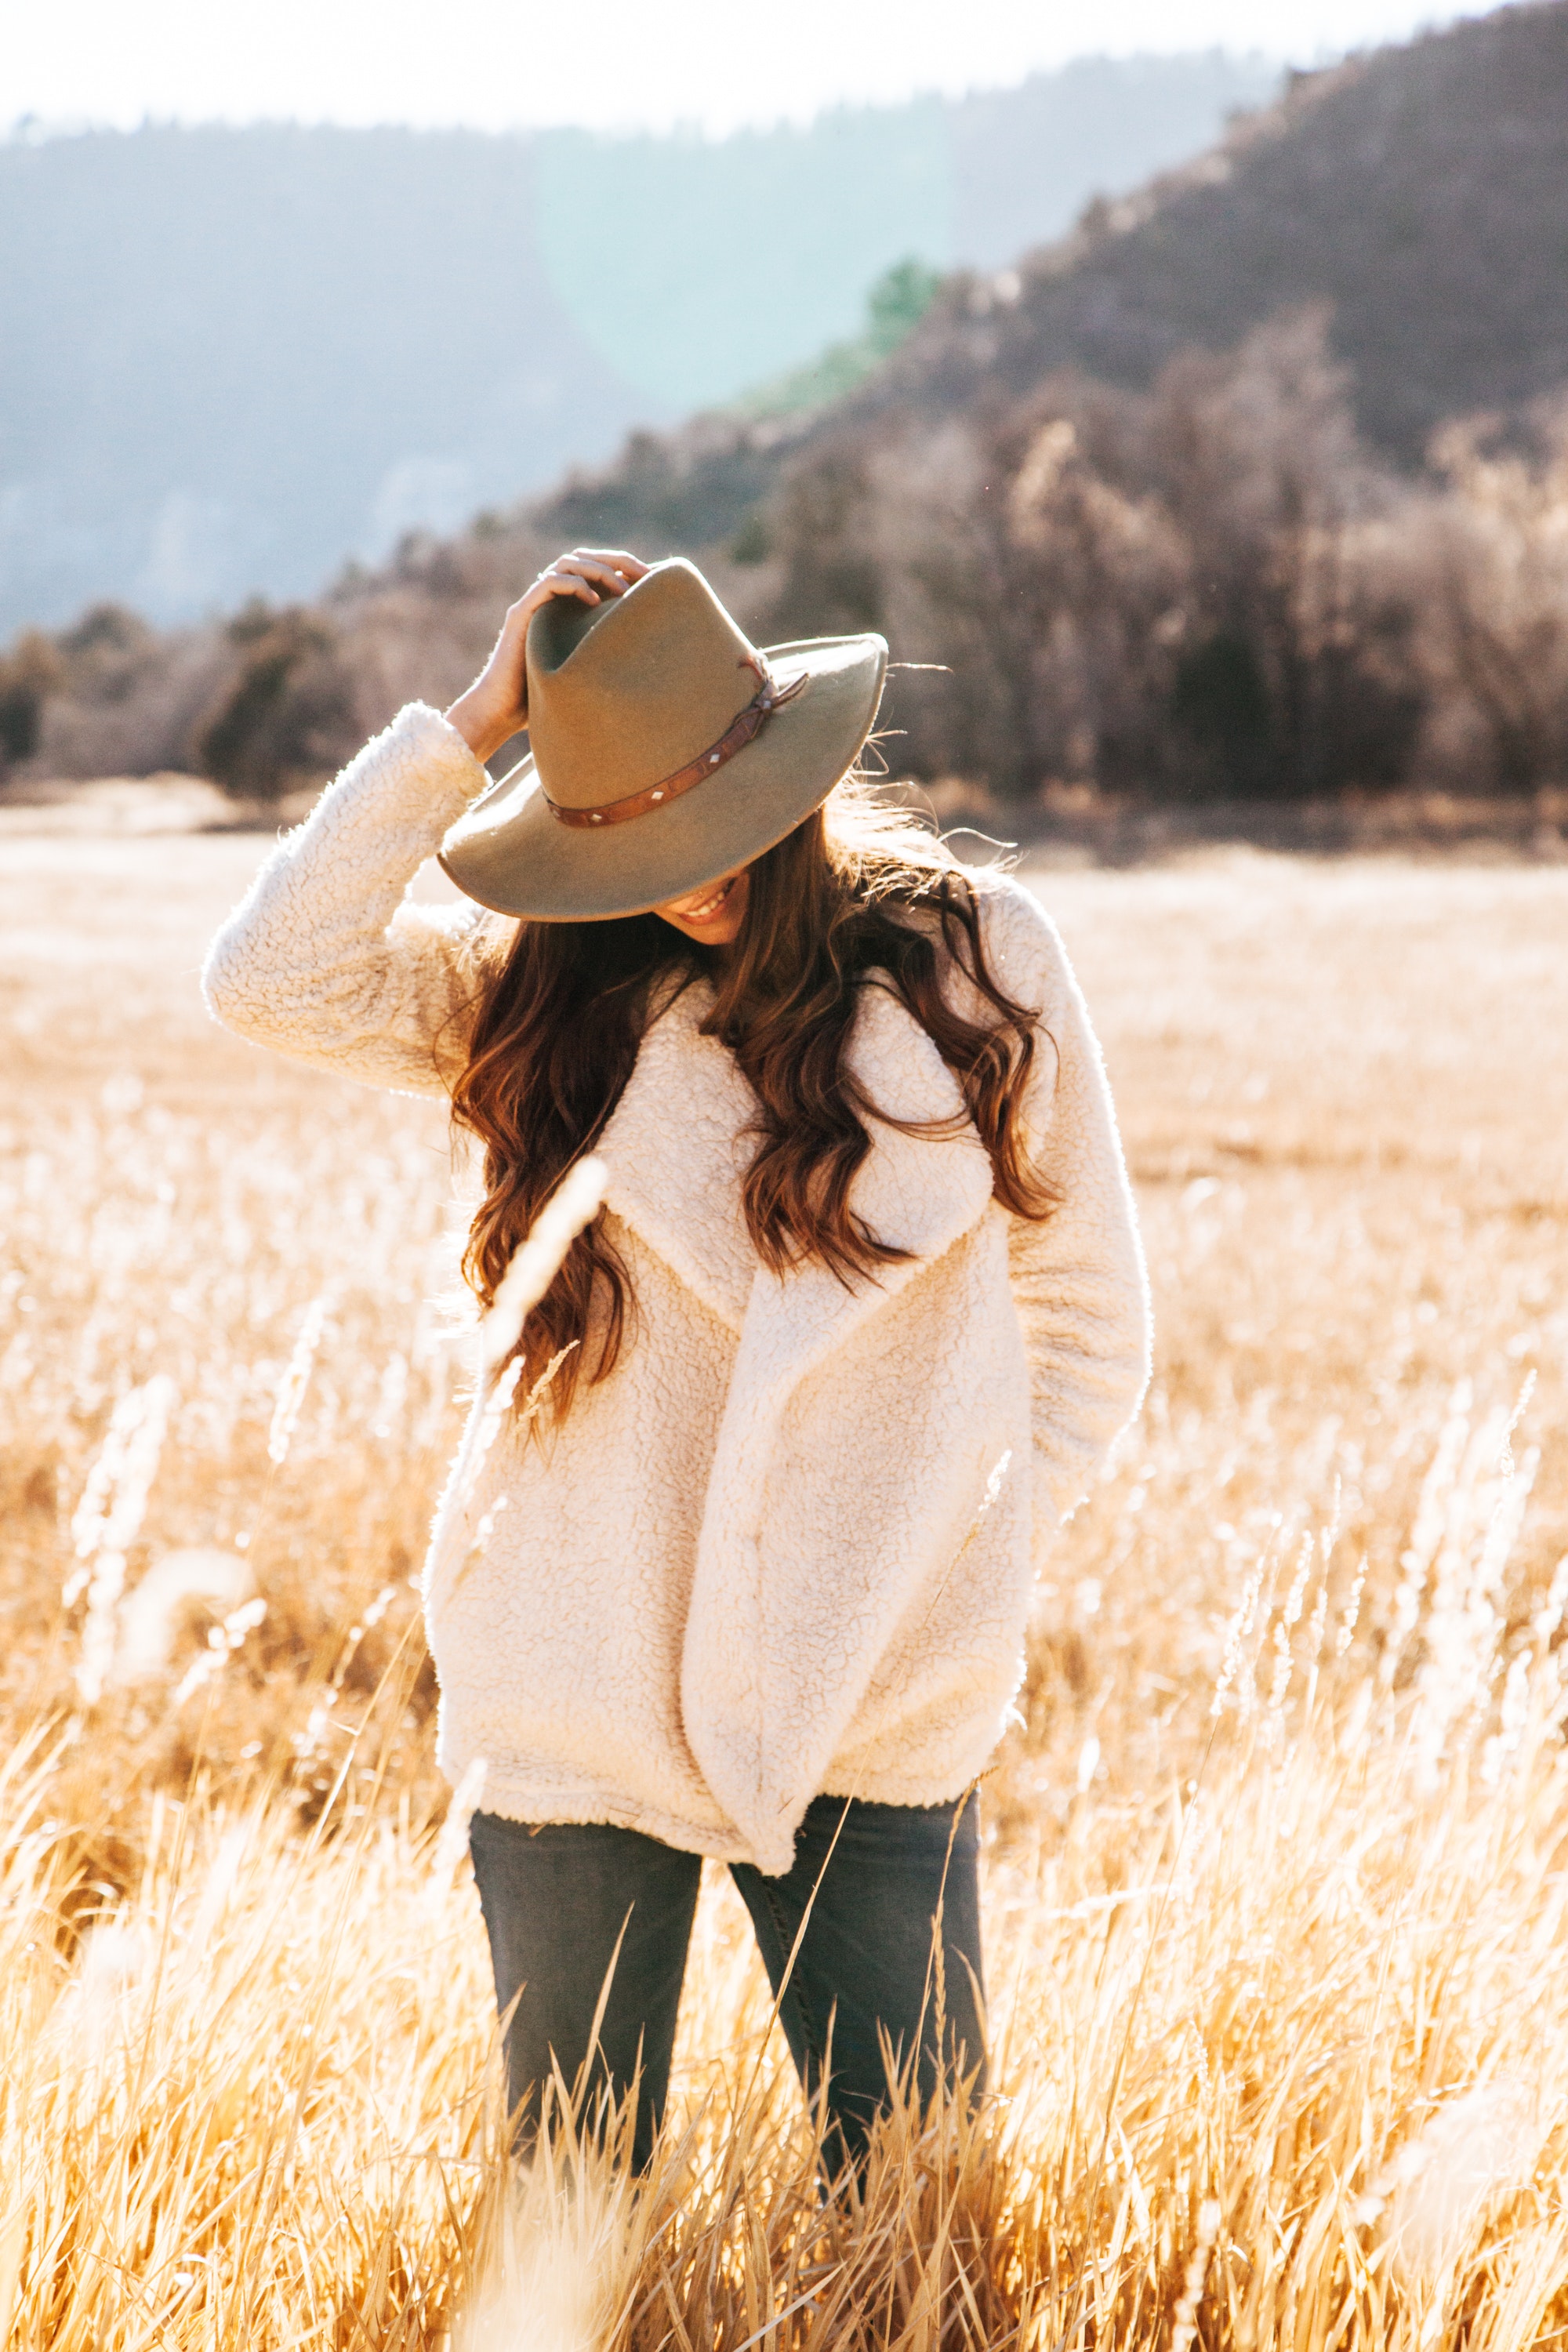
People in nature, photograph, beauty, grass, outerwear, hat, grassland, grass family, summer, photography, sunlight, fashion, shoulder, headgear, straw, fashion accessory, long hair, photo shoot, portrait photography, field, plant, brown hair, landscape, fedora, dress, happy, cowboy hat, sun hat, beige